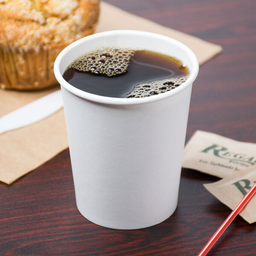
Label: cups